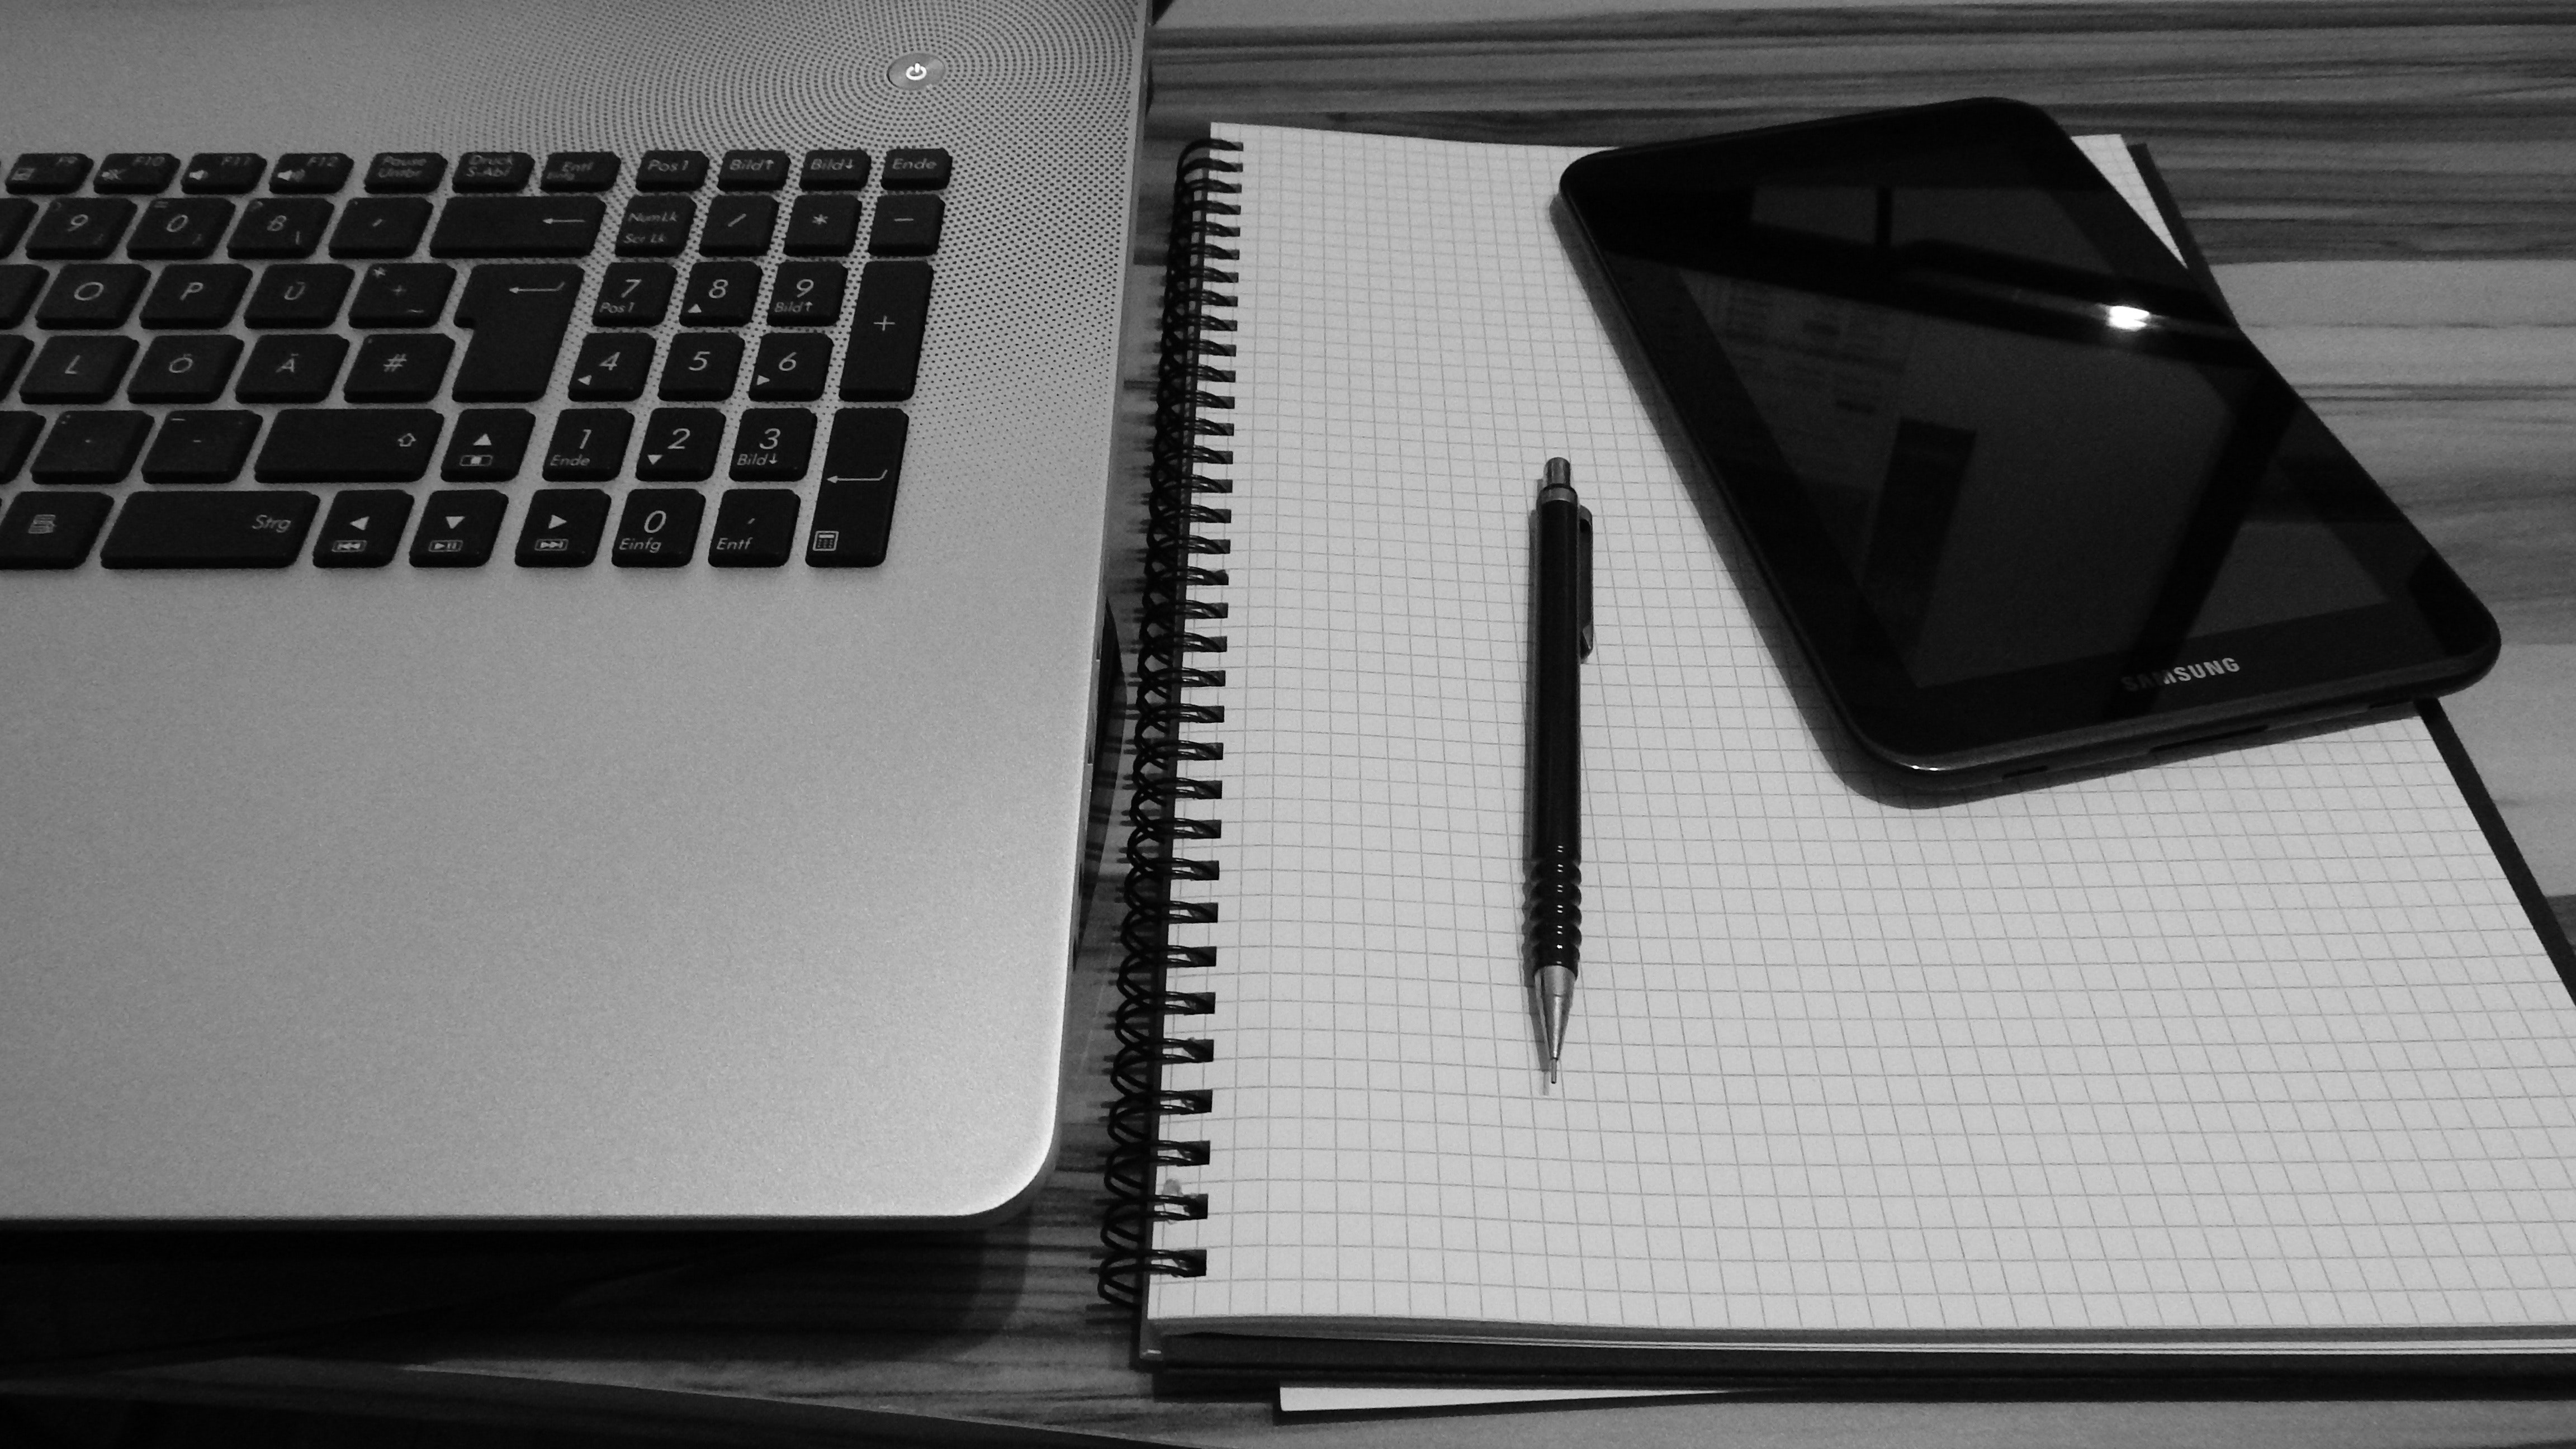
technology, electronic device, laptop, gadget, netbook, laptop part, touchpad, notebook